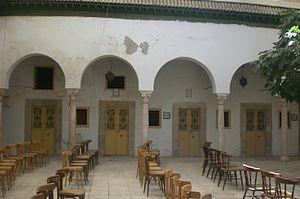
Cette liste des monuments classés du gouvernorat de Tunis est une liste des monuments historiques et archéologiques protégés et classés du gouvernorat de Tunis établie par l'Institut national du patrimoine de Tunisie.
La médersa El Achouria est l'une des médersas de la médina de Tunis. Construite pendant la période ottomane, elle est classée comme monument historique par le décret du 19 octobre 1992.
Le souk Sidi Sridek est l'un des souks de la médina de Tunis. Ses produits sont divers et destinés à une utilisation quotidienne.